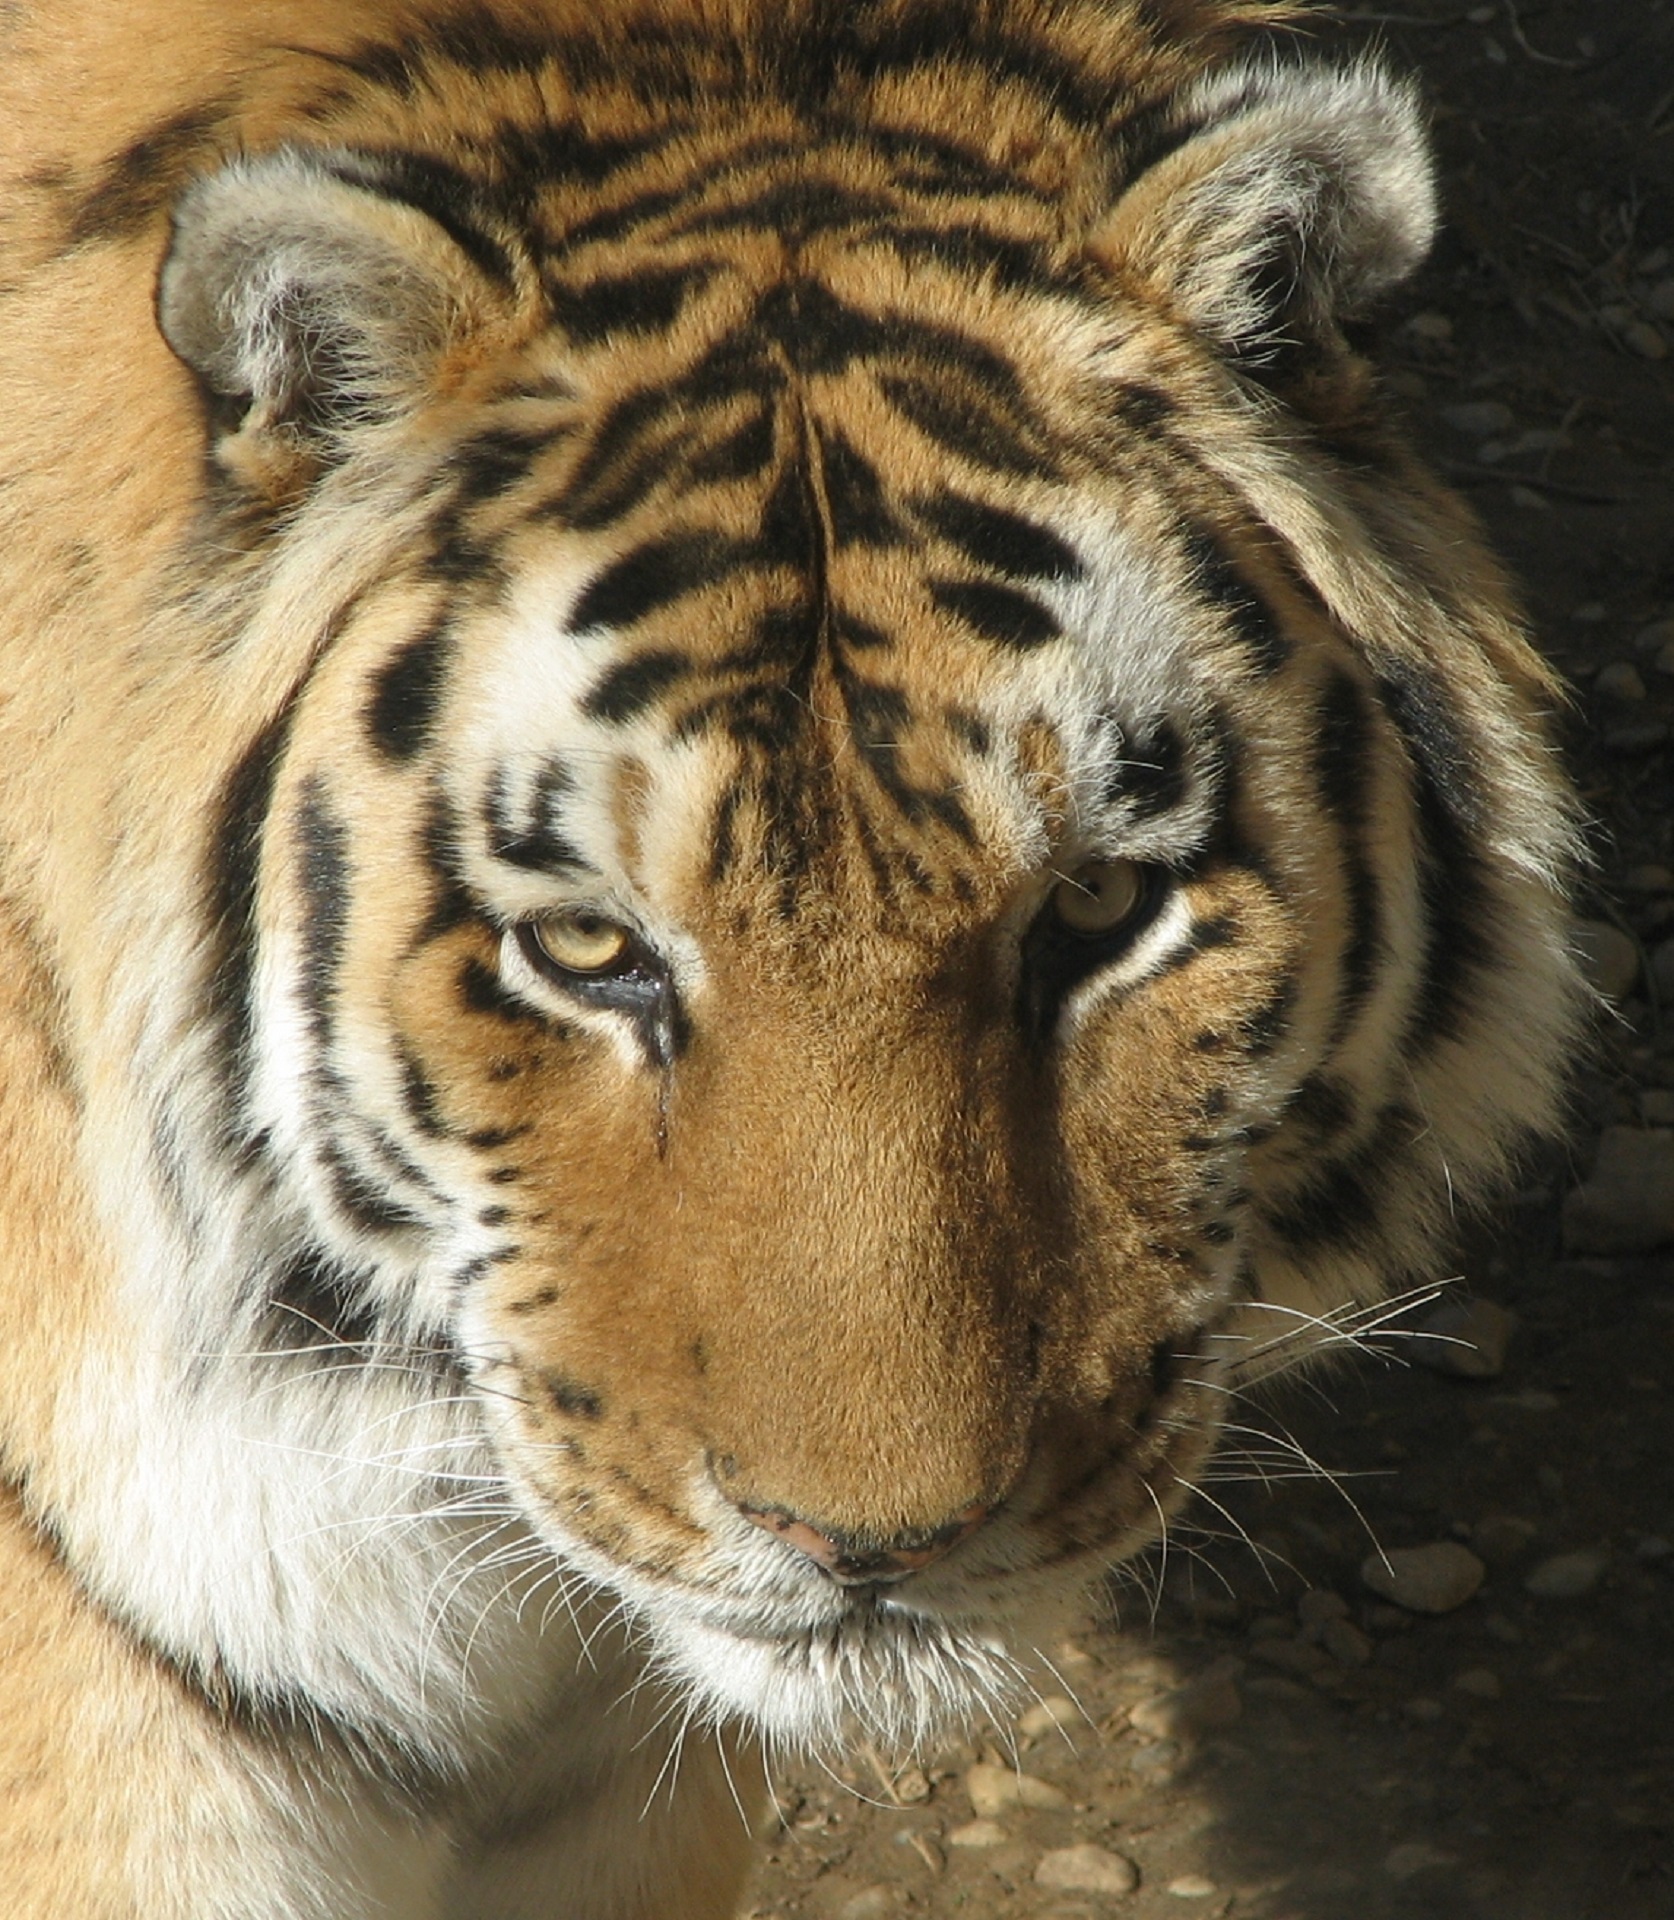
looking, wildlife, zoo, fur, portrait, cat, mammal, predator, fauna, striped, whiskers, snout, tiger, head, vertebrate, carnivore, big cats, cat like mammal